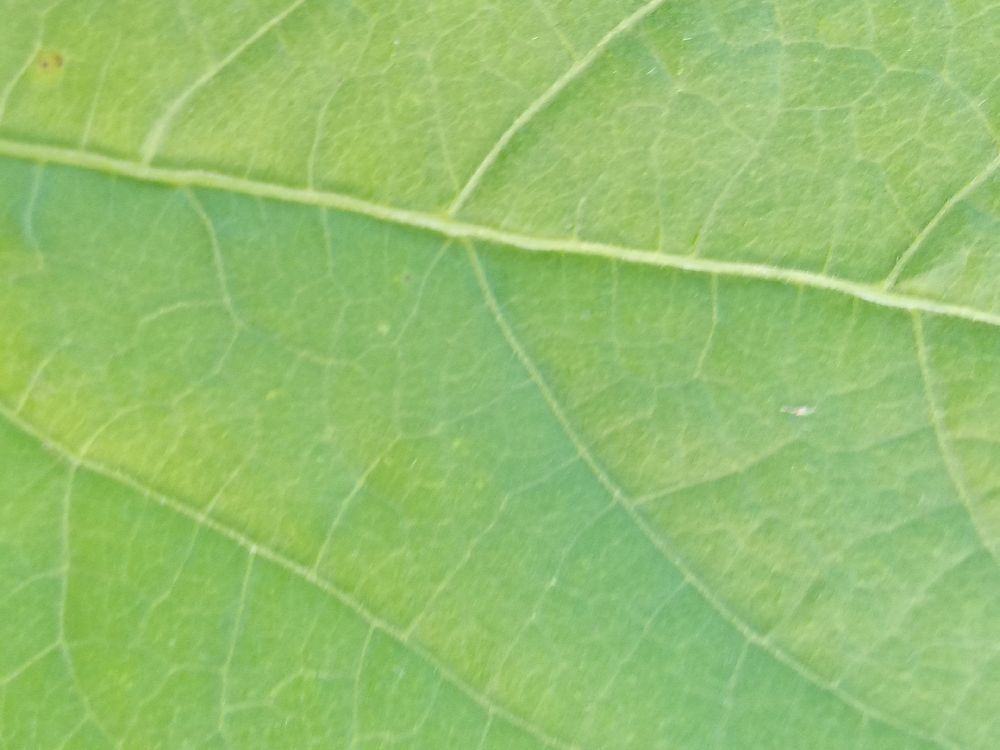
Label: healthy